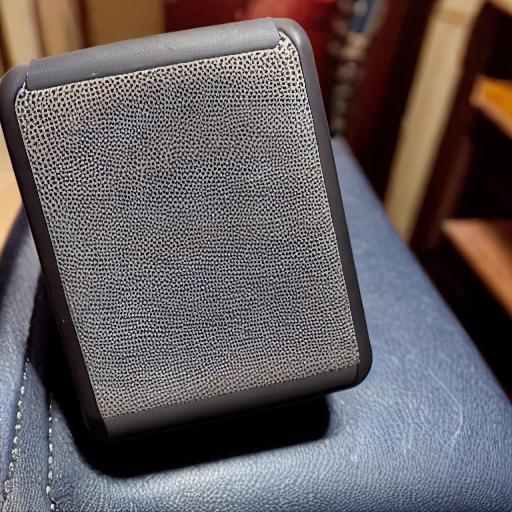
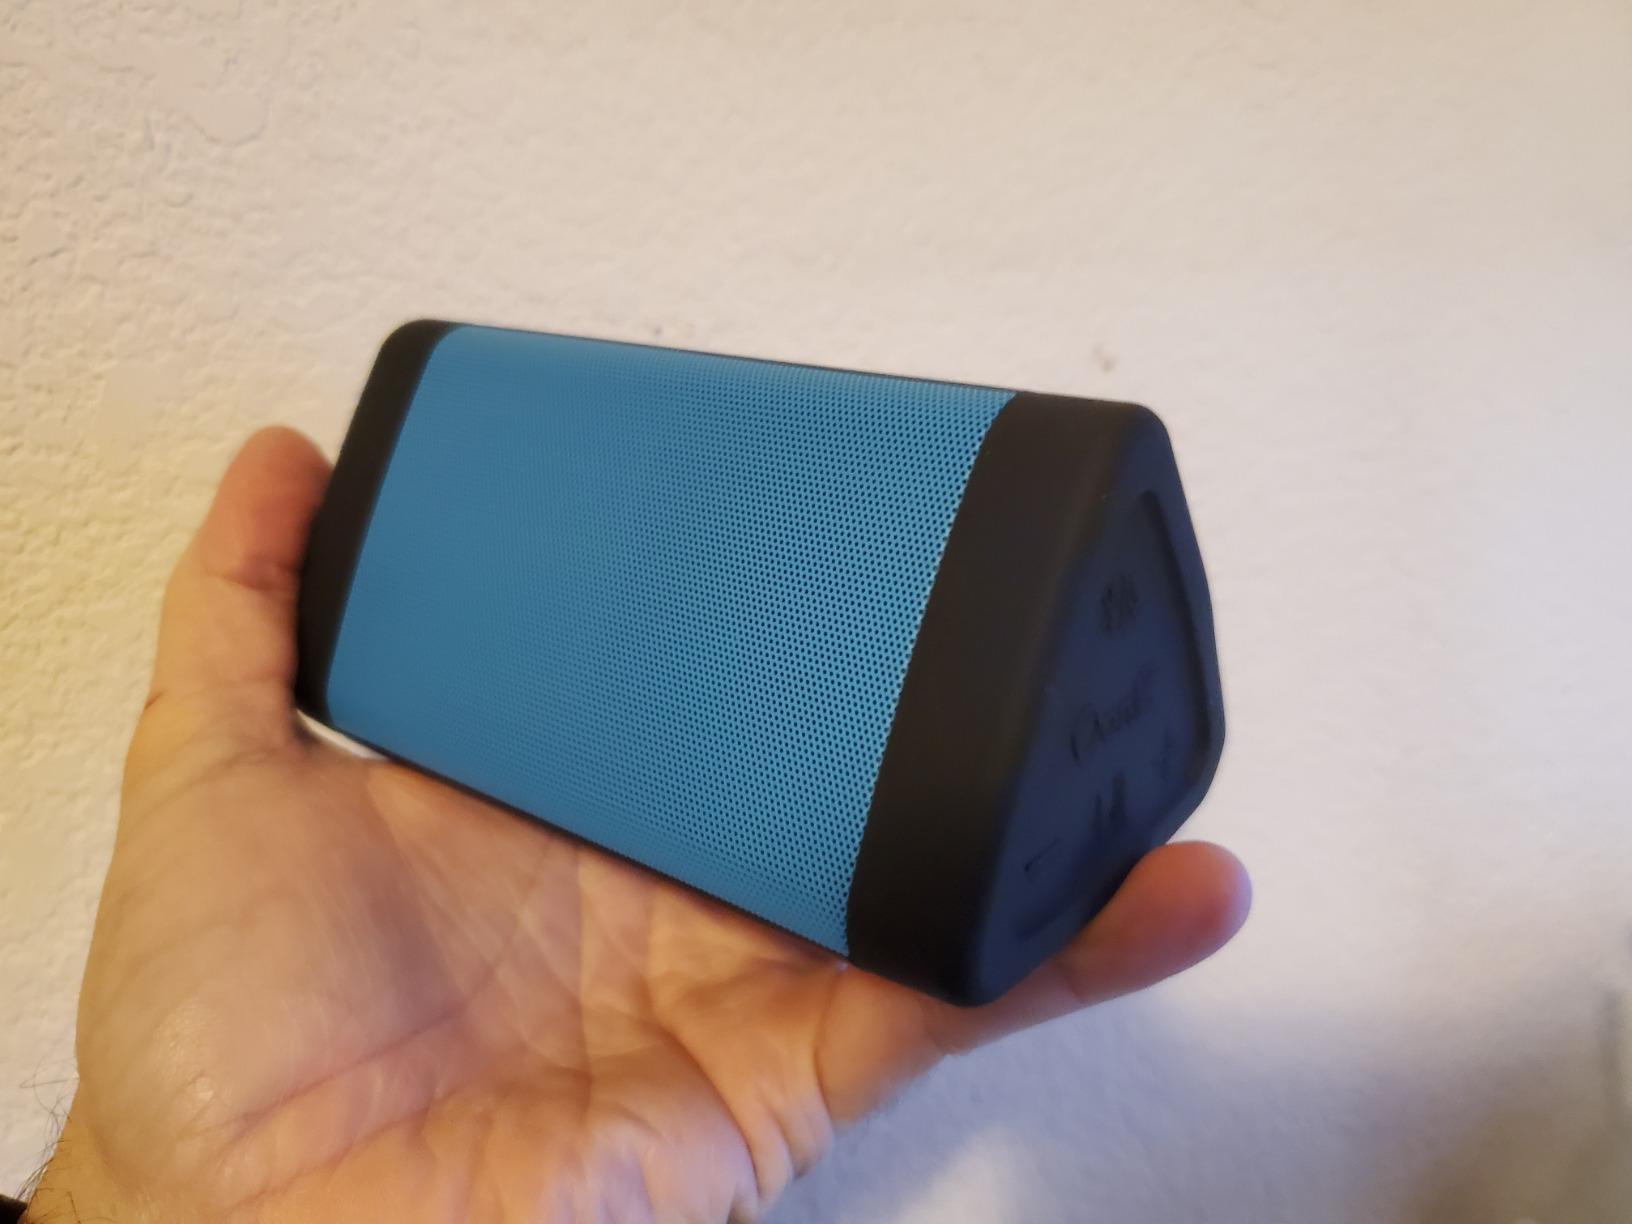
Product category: speaker
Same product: no